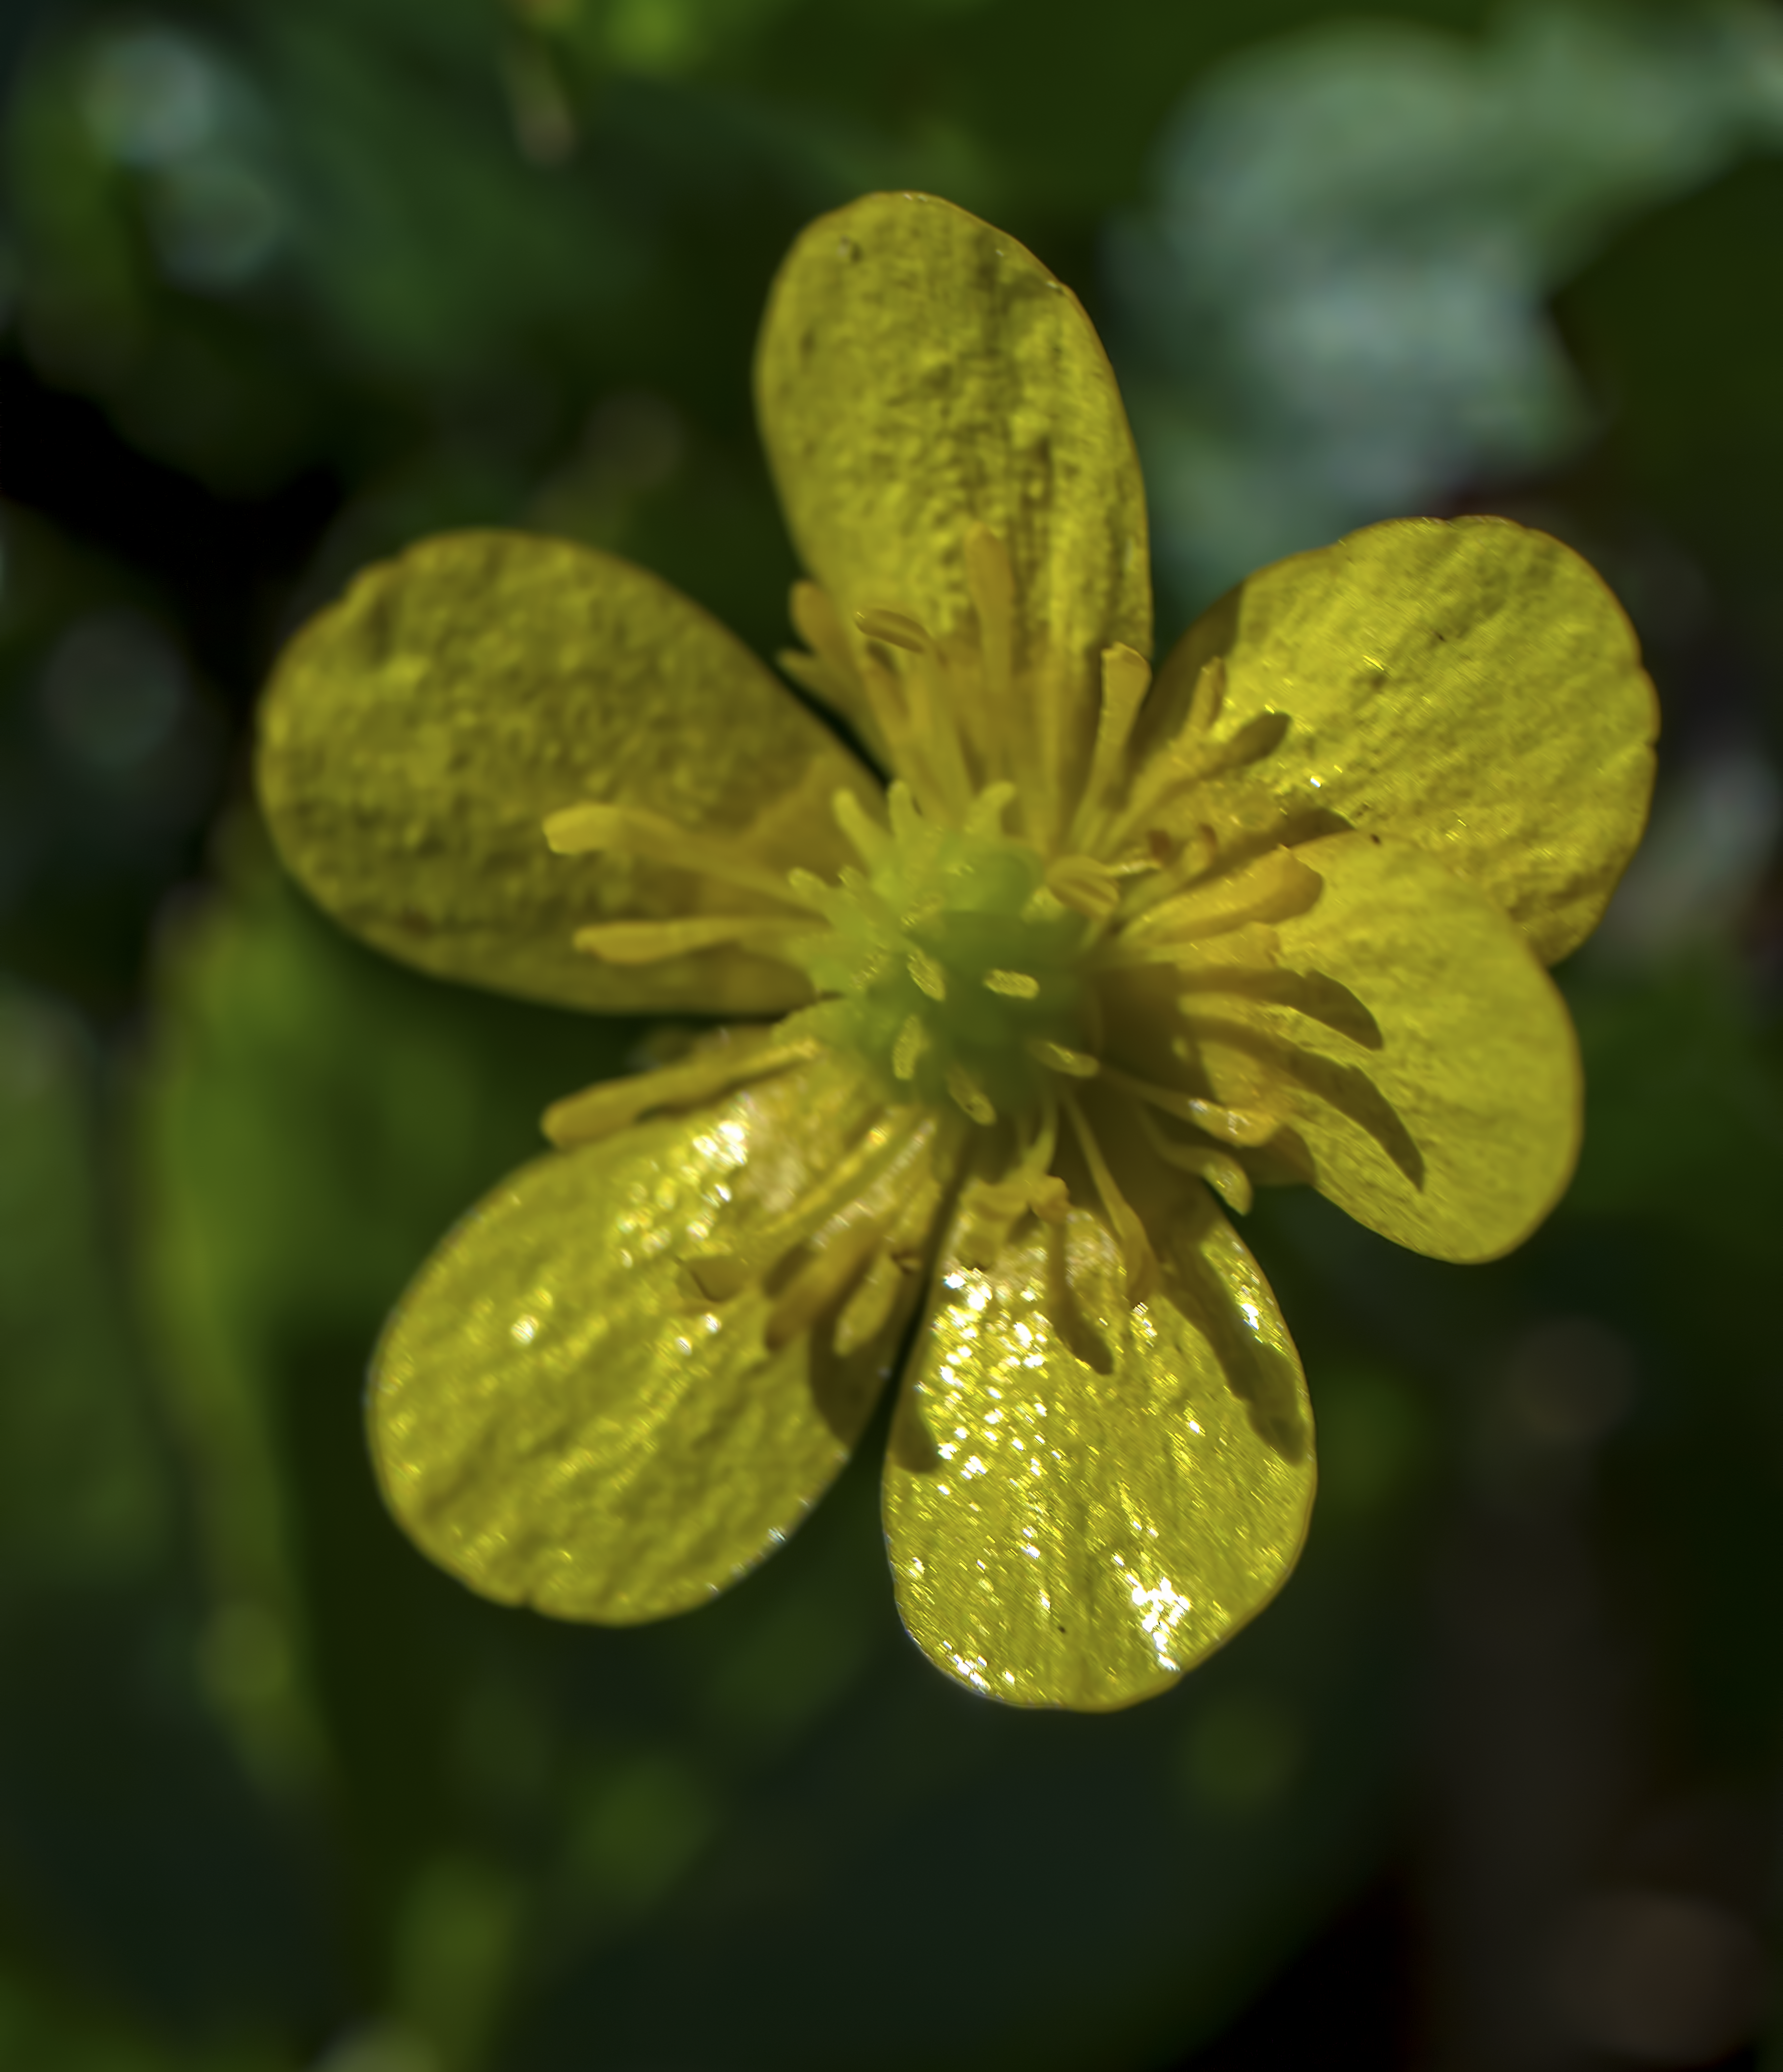
nature, plant, photography, leaf, flower, petal, green, botany, yellow, flora, wildflower, close up, finland, helsinki, macro photography, flowering plant, annual plant, plant stem, land plant